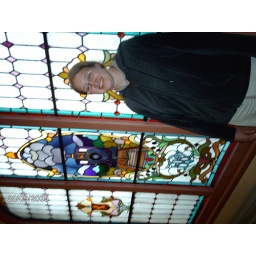
stained glass window in an old railway station